Madurodam

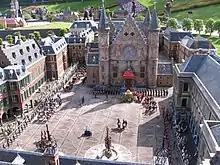
Model of the Binnenhof in The Hague on Prinsjesdag in 2007

In 2011, research showing declining public interest prompted the park management to invest in a large-scale renovation, at a cost of €8 million, in time for the park's 60th anniversary in 2012. For this purpose the park was closed to the public between November 2011 and April 2012.